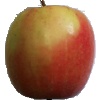
Label: Apple Pink Lady 1